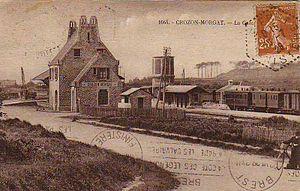
La presqu'île de Crozon est située dans le Finistère en face de Brest. Elle est englobée en totalité dans le parc naturel régional d'Armorique et les espaces maritimes qui l'entourent sont en partie englobés dans le parc naturel marin d'Iroise, parc national créé en 2007.
Crozon est une commune française du département du Finistère, en région Bretagne. Crozon comprenait 7 477 habitants au recensement de 2017.
Avec 426 kilomètres de ligne à l'écartement métrique, le Réseau Breton était l'un des plus importants réseaux ferroviaires secondaires de France. Il a été construit à la fin du XIXᵉ siècle et au début du XXᵉ siècle pour desservir le centre de la Bretagne. Il était composé de cinq lignes déclarées d'intérêt général qui, à partir de Carhaix, centre du réseau, reliaient les villes de Paimpol, Morlaix, Camaret-sur-Mer, Rosporden et La Brohinière. Son exploitation a fait appel en particulier à de puissantes locomotives Mallet. Ce réseau a contribué au développement économique des communes du centre de la Bretagne jusqu'alors isolées p. 11, « Création du Réseau Breton ».
La ligne de Carhaix à Camaret est une ancienne ligne de chemin de fer française à voie métrique non électrifiée qui faisait partie de l'ancien Réseau Breton. Elle s'étendait dans le département des Côtes-du-Nord et le département du Finistère.